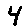
Label: 4